Kana Tomizawa

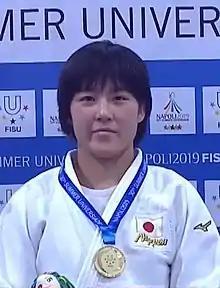
Tomizawa in 2019

Kana Tomizawa (born 6 July 1999) is a Japanese judoka. She won the gold medal in the women's lightweight (–57 kg) event at the 2019 Summer Universiade held in Naples, Italy. She also won the gold medal in the women's team event.